Mauser Model 1908

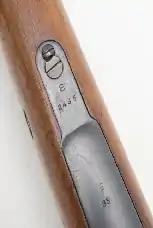
details of rifle 1908

The Model 1908 rifle was a copy of the Mauser Gewehr 98, chambered in 7×57mm Mauser and with a simple tangent-leaf sight and a longer upper hand-guard. A variant was also shortened to a -short rifle configuration.